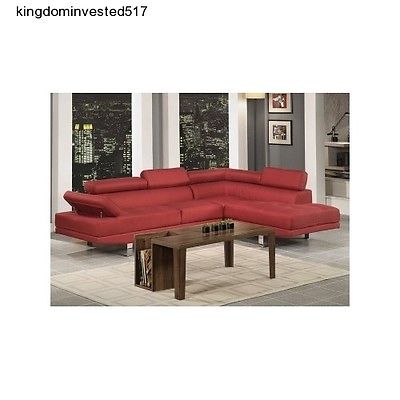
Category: sofa